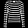
Label: Pullover